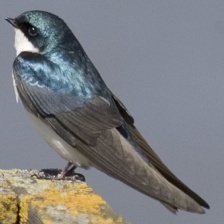
Species: TREE SWALLOW
Scientific name: TACHYCINETA BICOLOR